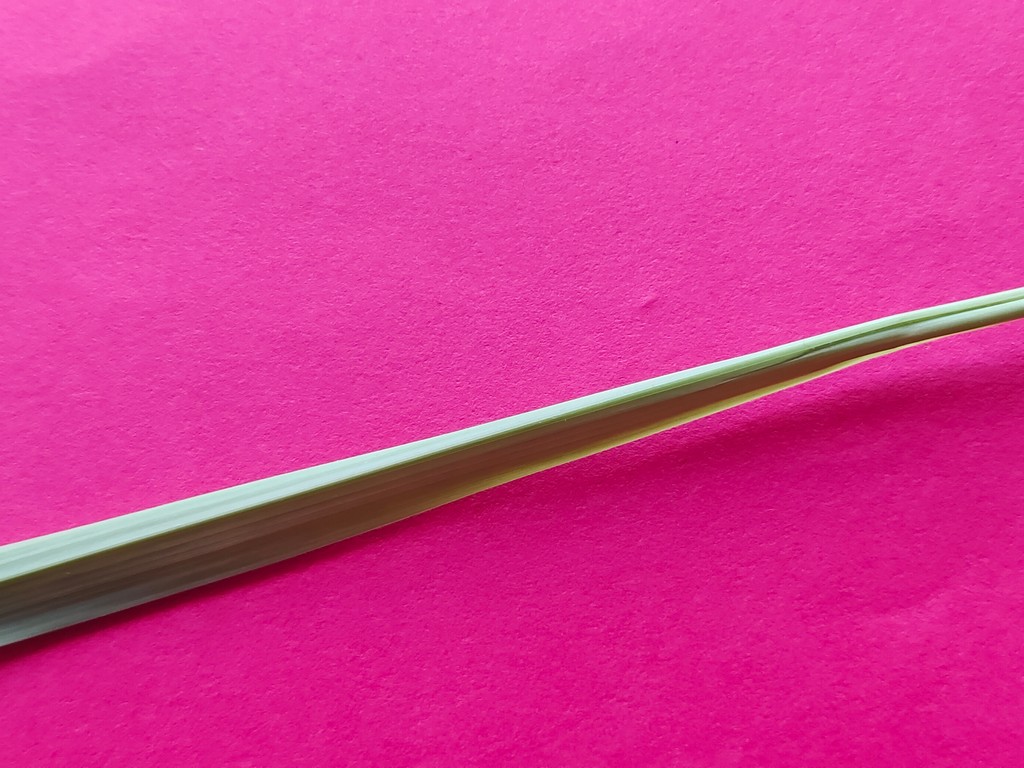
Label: Healthy